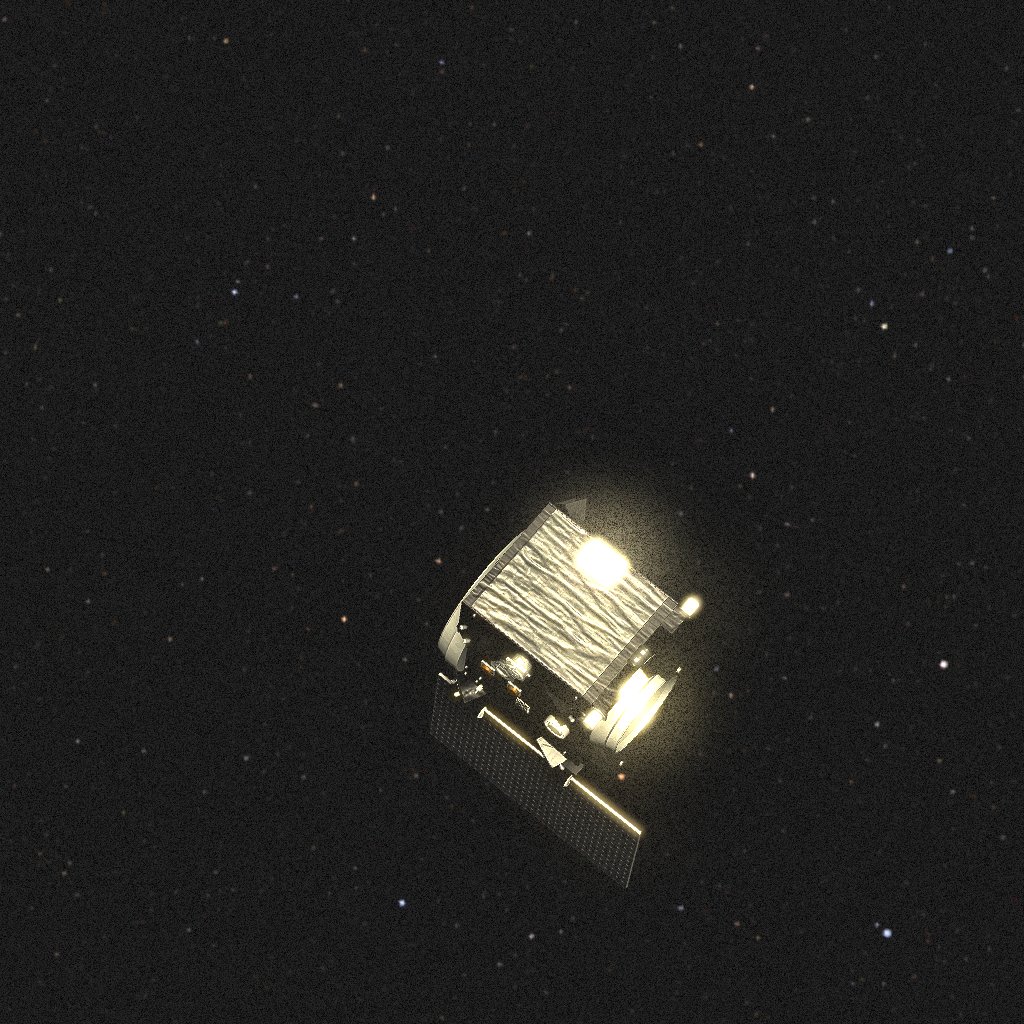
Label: proba_3_csc